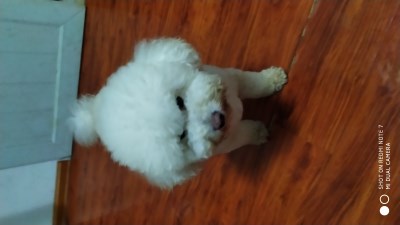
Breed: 3083-n000117-Bichon_Frise